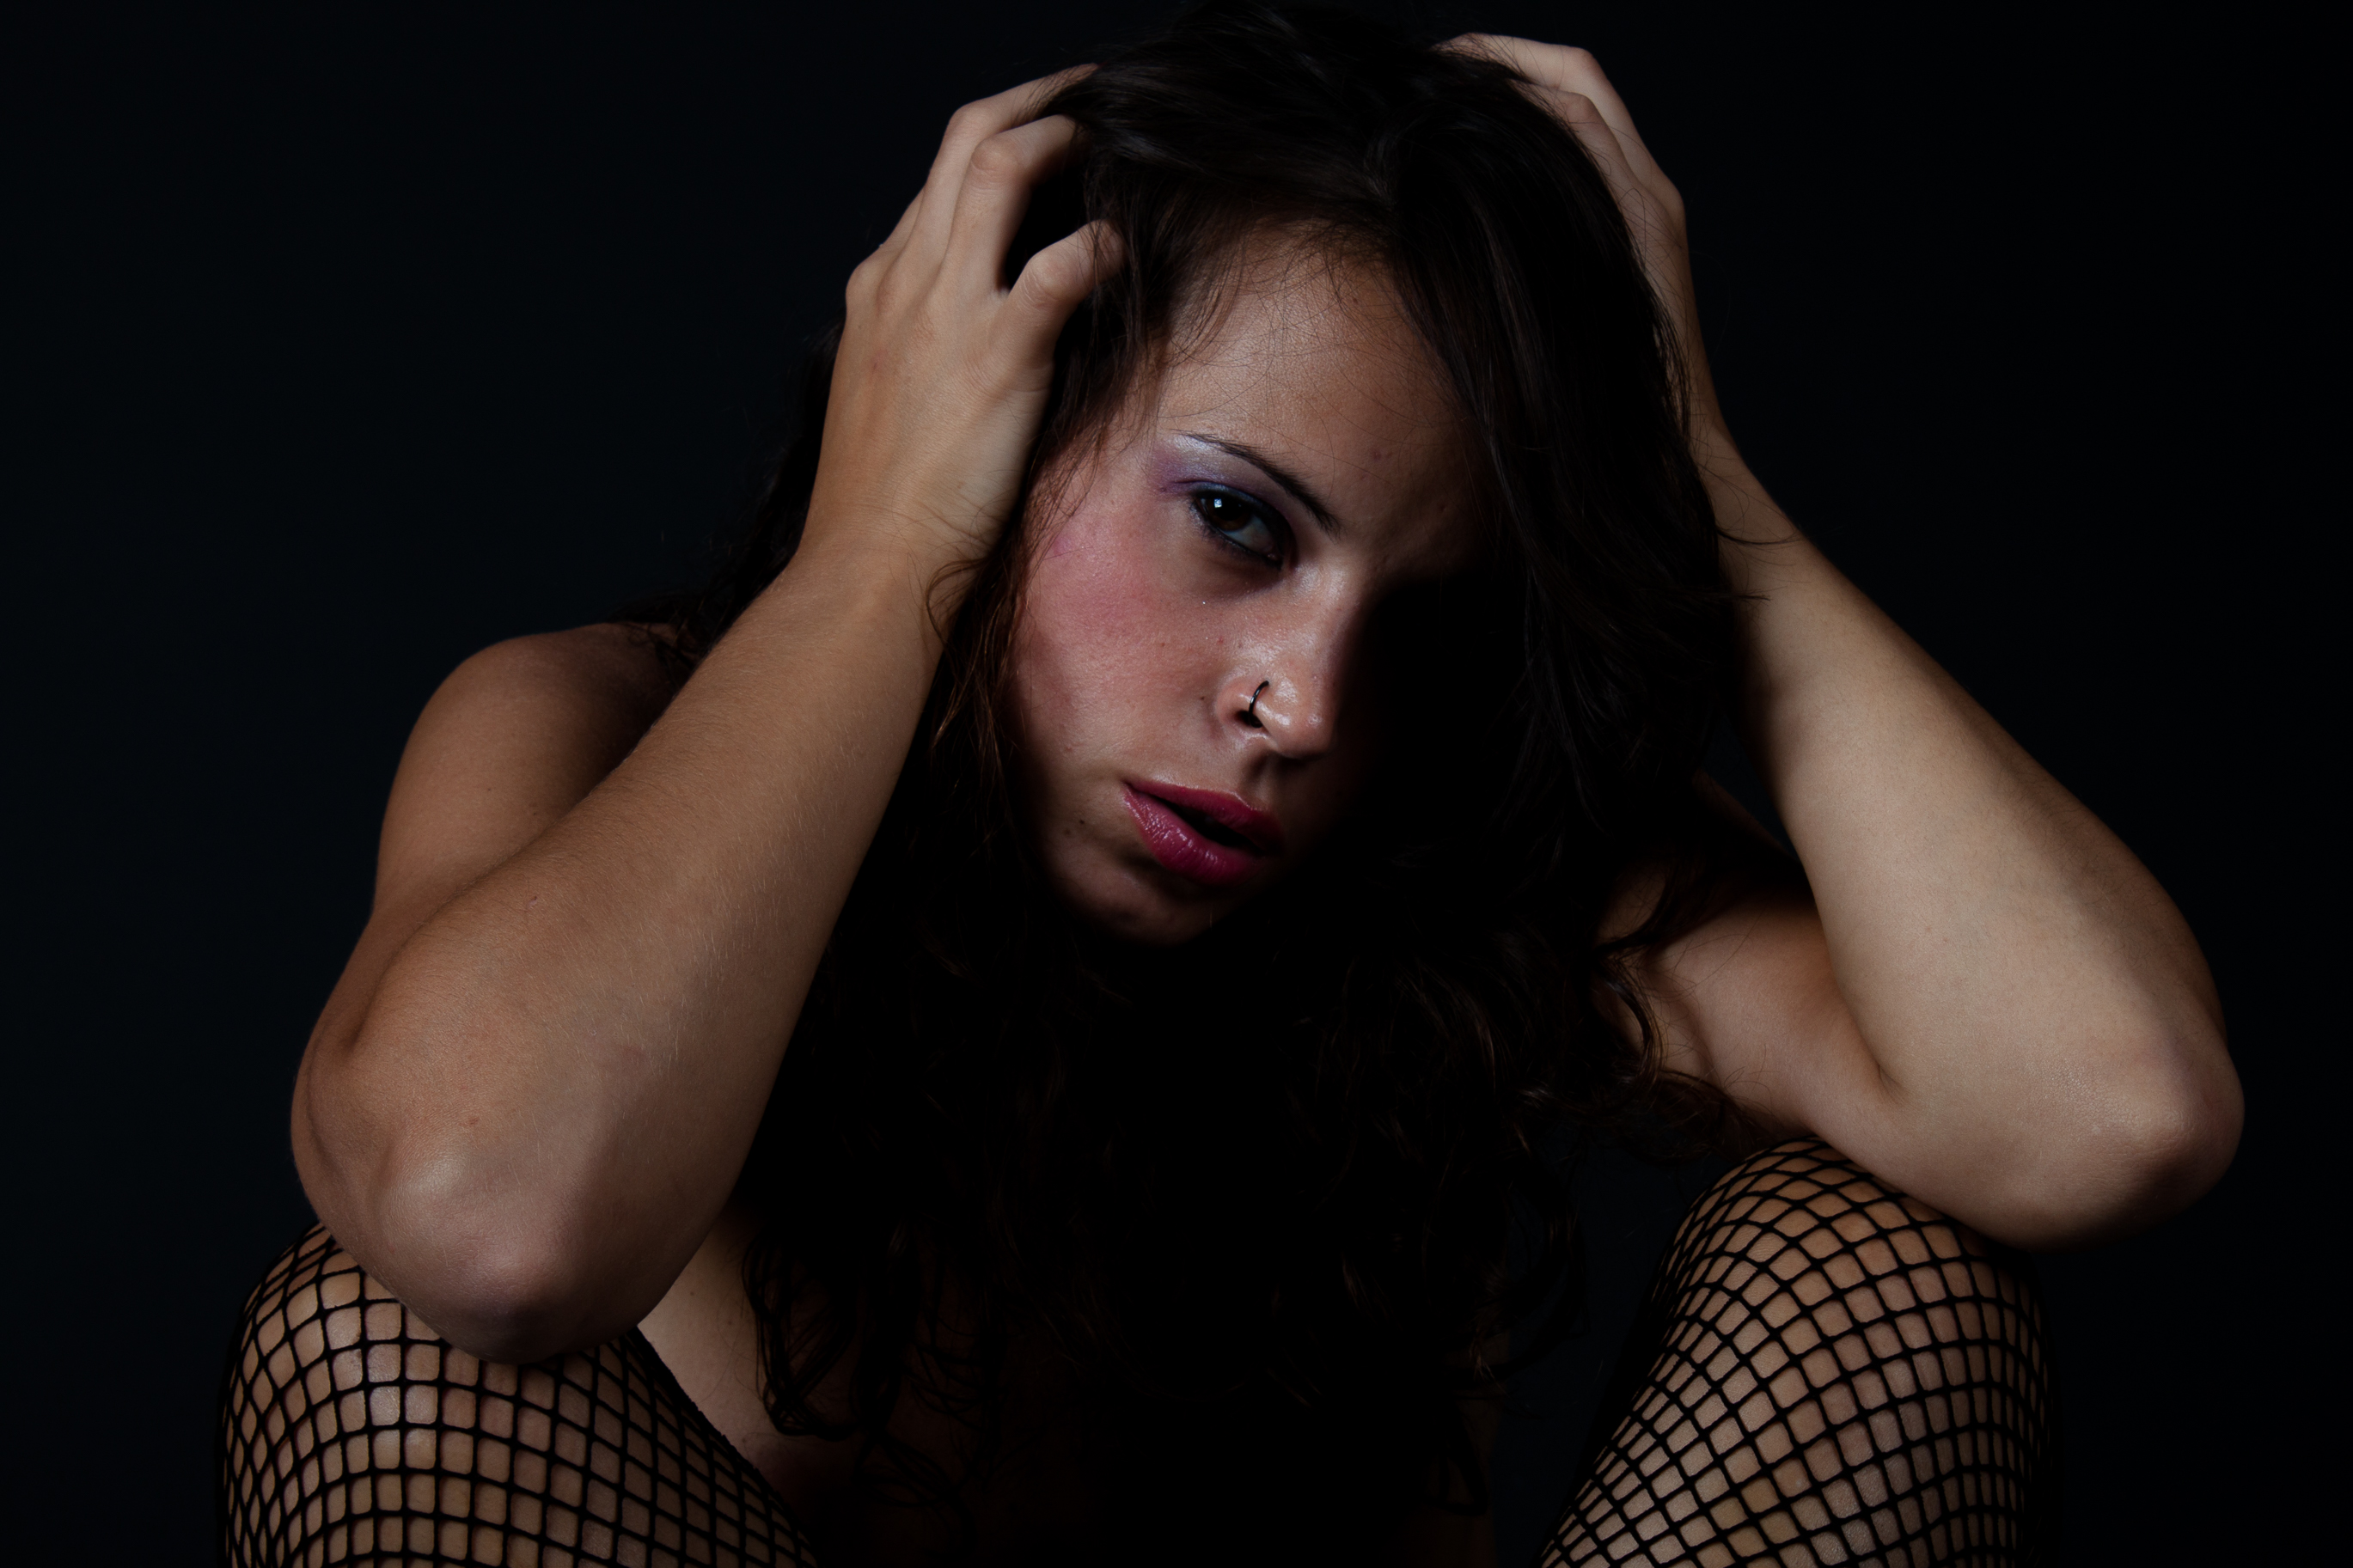
person, girl, woman, hair, photography, photo, portrait, model, canon, studio, darkness, fashion, black, lady, hairstyle, mouth, human body, black hair, women, eye, beauty, foto, sexy, argentina, nude, rodrigoparedes, buenosaires, ar, 160378, www160378com, studiolights, estudio, lucia, photo shoot, brown hair, sense, art model